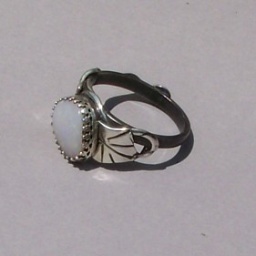
This is a coober Peedy white opal solid set in silver the band is acid blackened to show vine detail